Yakov and the Seven Thieves

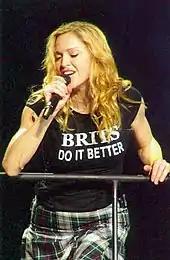
While on the Re-Invention World Tour ("pictured"), Madonna appeared at Great Ormond Street Hospital for a reading session from the book.

Three weeks after its release, "Yakov and the Seven Thieves" debuted at number seven on "The New York Times" Best Seller list in the category for Children's Picture books. The sales fell drastically, as observed by Edward Wyatt from "The New York Times", and it sold just 27,000 copies according to Nielsen BookScan. This was much less from the 321,000 copies sold of "The English Roses" and the 127,000 copies of "Mr. Peabody's Apples".